James Brown

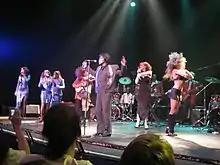
Brown performing, June 2005

Brown's final studio albums, "I'm Back" and "The Next Step", were released in 1998 and 2002 respectively. "I'm Back" featured the song "Funk on Ah Roll", which peaked at No. 40 in the UK but did not chart in his native US. "The Next Step" included Brown's final single, "Killing Is Out, School Is In". Both albums were produced by Derrick Monk. Brown's concert success remained unabated and he kept up with a grueling schedule throughout the remainder of his life, living up to his previous nickname, "The Hardest Working Man in Show Business", in spite of his advanced age. In 2003, Brown participated in the PBS "American Masters" television documentary "James Brown: Soul Survivor", which was directed by Jeremy Marre.